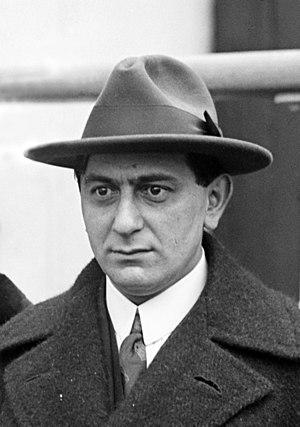
Ernst Lubitsch est un réalisateur américain d'origine allemande, également acteur au début de sa carrière, né le 29 janvier 1892 à Berlin, émigré aux États-Unis en 1922, et mort le 30 novembre 1947 à Bel Air.
Le cinéma allemand est l'un des cinémas nationaux à l'histoire la plus prestigieuse. La création cinématographique en Allemagne a fortement été marquée par les ruptures politiques et sociologiques qu'a connues le pays. Les deux guerres mondiales et la séparation en deux États distincts appartenant à des groupes antagonistes l'ont influencée au plus haut point. On doit citer en particulier le rôle normalisateur que jouèrent les sociétés ou organismes cinématographiques, particulièrement la UFA et la DEFA.